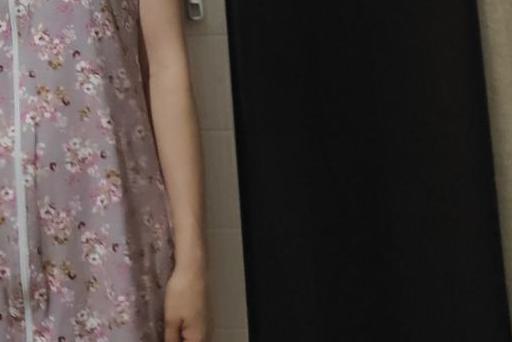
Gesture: no_gesture